Pinchas Lapide

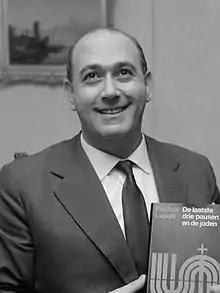
Lapide in 1967

Pinchas Lapide (28 November 1922 – 23 October 1997) was a Jewish theologian, historian, and diplomat.